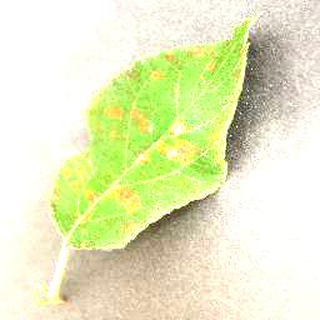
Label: apple_cedar_apple_rust